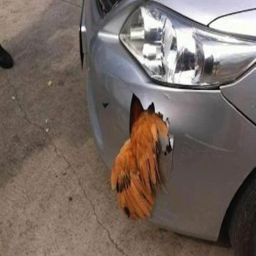
car got broken after hitting a live chicken whereas chicken left with no damage